Racism in the Dominican Republic

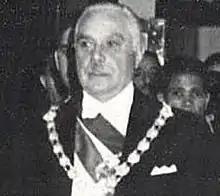
Dominican dictator Rafael Leonidas Trujillo Molina in 1952

In October 1937, Dominican dictator Rafael Leonidas Trujillo Molina commanded his army to kill all "Haitians" living in the Dominican Republic's northwestern frontier, which borders on Haiti certain parts of the Cibao region. Many targeted Haitians were mostly small farmers, many of whom had been born in the Dominican Republic (and thus were Dominican citizens according to the Dominican constitution) and some whose families resided in the Dominican Republic for generations. The racial dimension to Dominican anti-Haitianism is shown as Haitians have been identified in the Dominican Republic as "black" in contrast to Dominicans. In the pre-massacre period, the colonization period served and gave voice to the anti-Haitian nationalism that had originally molded the concept of anti-hatianism. In September 2013, the Constitutional Tribunal of the Dominican Republic stripped Dominicans of Haitian descent of their citizenship. As a result, 210,000 people were stripped of their citizenship and were deported to Haiti. In 2015, a young Haitian man was lynched in Santiago. The beaten body of the man was found hanging from a tree in a Santiago park with his hands and feet tied with rope. The lynching sparked protests in Haiti, the Dominican Republic, and the United States over anti-Haitian sentiment in the Dominican Republic.